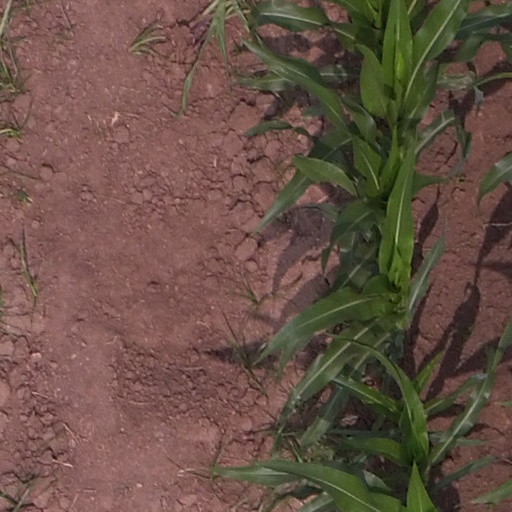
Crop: maize; corn